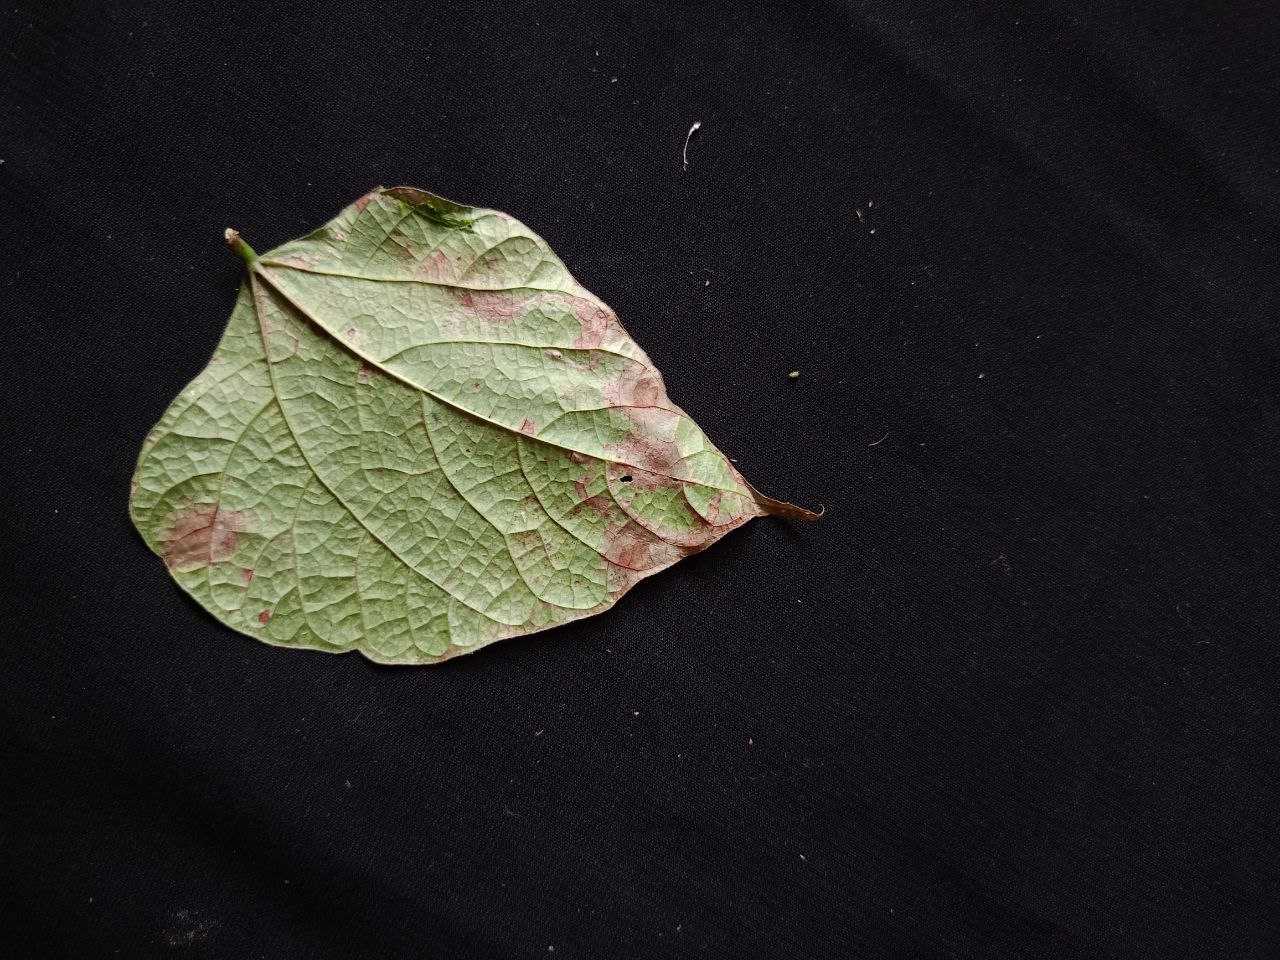
Crop: bean
Leaf condition: Blight